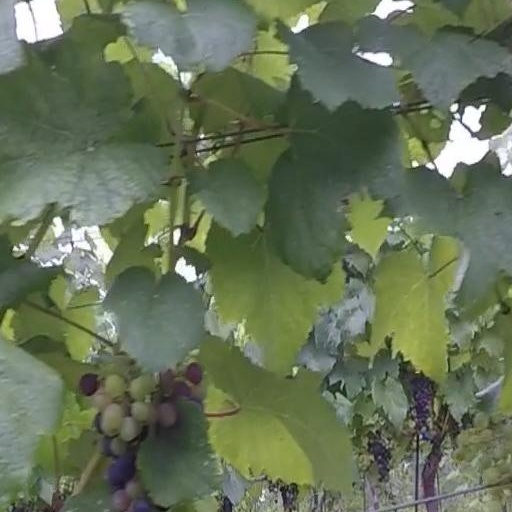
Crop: grape